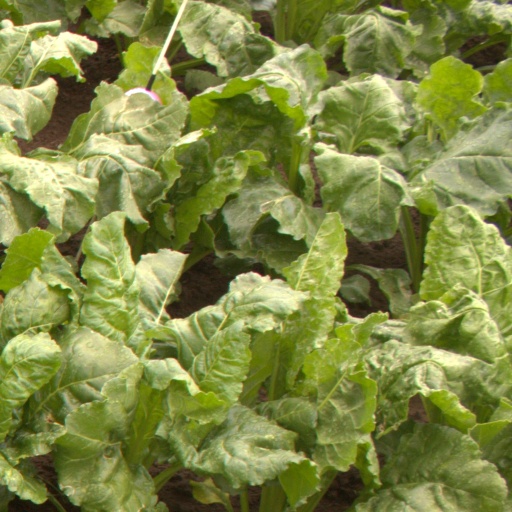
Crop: sugar beet